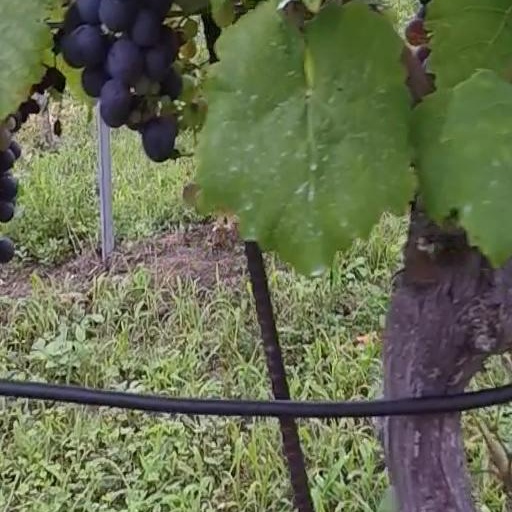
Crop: grape